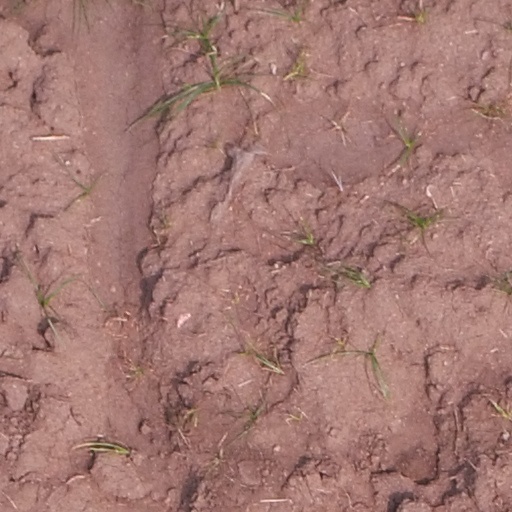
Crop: maize; corn